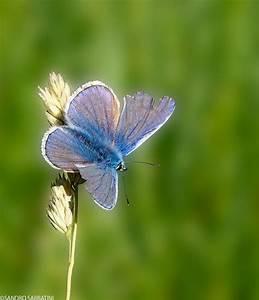
butterfly